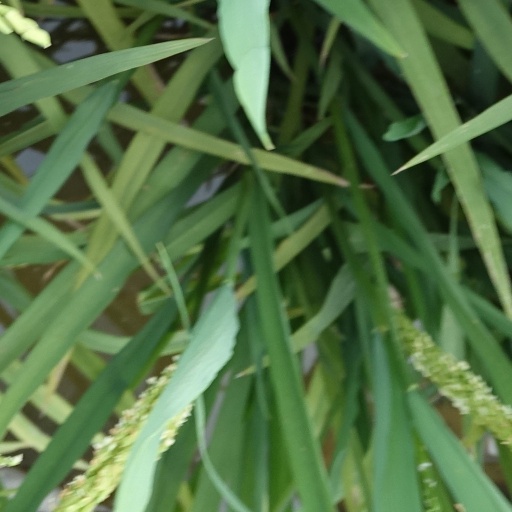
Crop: rice